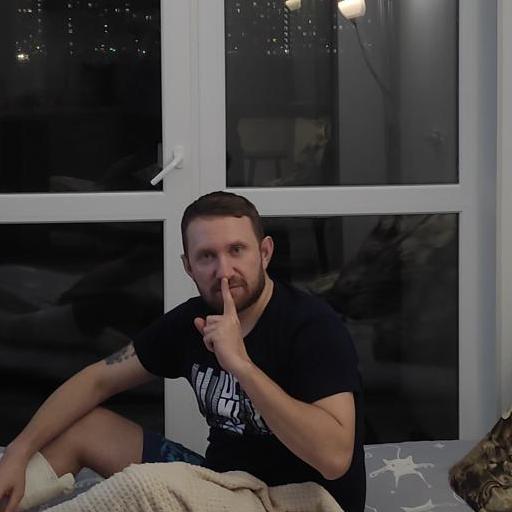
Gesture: mute